Cévennes

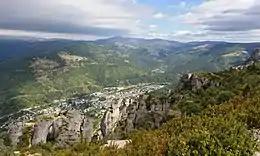
Cévennes view

The Cévennes mountains run from southwest (Grandes causses (Causses de Blandas and Larzac) to northeast (Monts du Vivarais), with the highest point being the Mont Lozère (1699m). The Mont Aigoual (1567m) is on the border of two departments. The Loire and Allier flowing towards the Atlantic Ocean, as well as the Ardèche and tributary Chassezac, Cèze, the different rivers Gardons to the Rhône, Vidourle, Hérault and Dourbie that flow to the Mediterranean Sea, have their headwaters in the Cévennes. Cévennes National Park was created in the region in 1970 and the Parc Naturel Régional des Monts d'Ardèche also preserves some of the natural areas. Two canyons are near the region: the Gorges de la Jonte (the Jonte gorge) and the Gorges du Tarn (the Tarn gorge). This is a socio-economic marginal region, while bio-geographically, there is altitudinal stratification and a gradient between the mountainous centre and the mediterranean littoral ecologies.